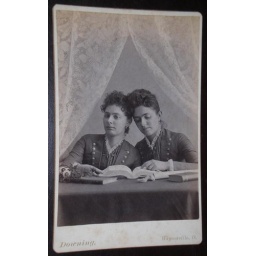
Twin sisters posed in a studio setting with curtains and books